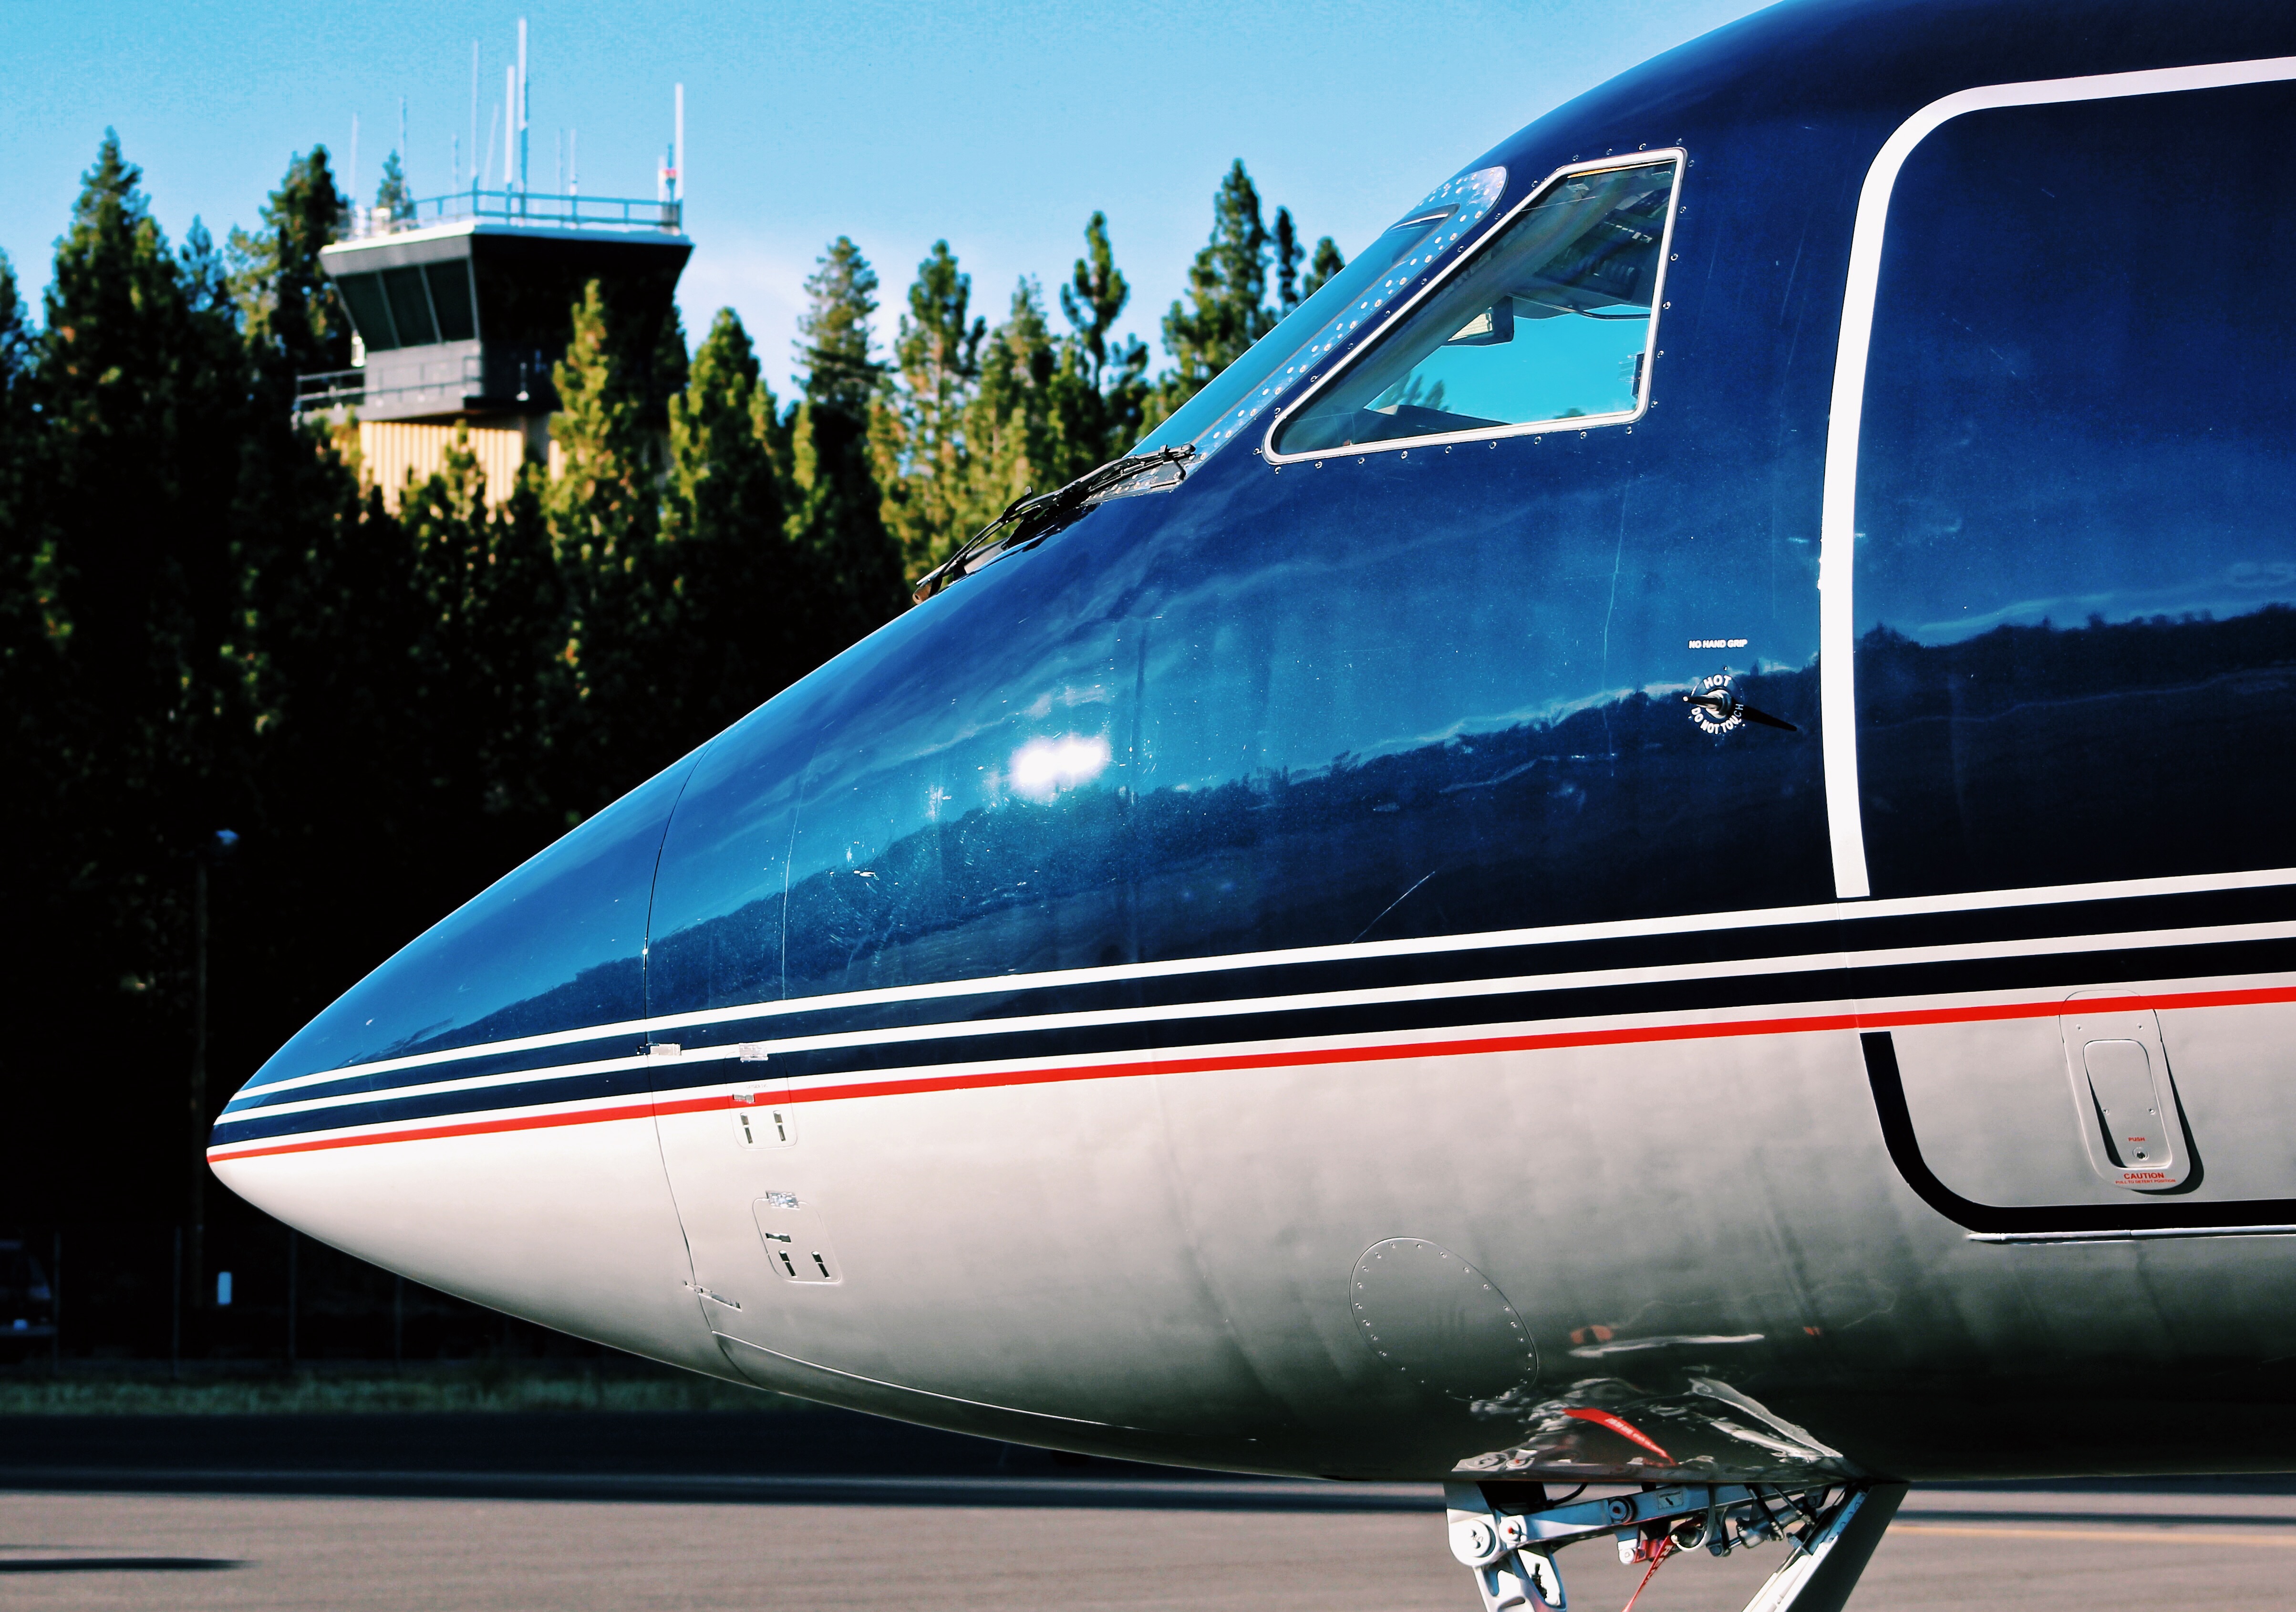
wing, airplane, aircraft, transport, vehicle, airline, aviation, flight, airliner, jet aircraft, boeing 777, boeing 767, atmosphere of earth, wide body aircraft, narrow body aircraft, aircraft engine